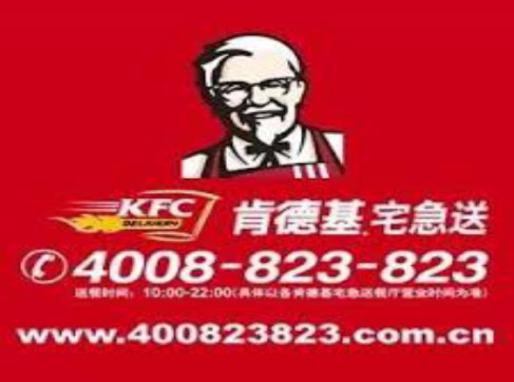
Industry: Food